Daffy Dilly

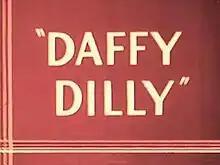
Title card of the original print

Daffy Dilly is a 1948 Warner Bros. "Merrie Melodies" cartoon directed by Chuck Jones. The cartoon was released on October 30, 1948, and stars Daffy Duck.